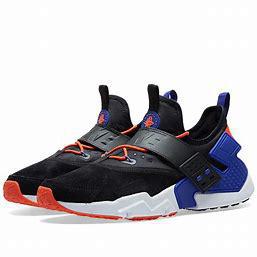
Brand: Nike
Model: Air Huarache Drift